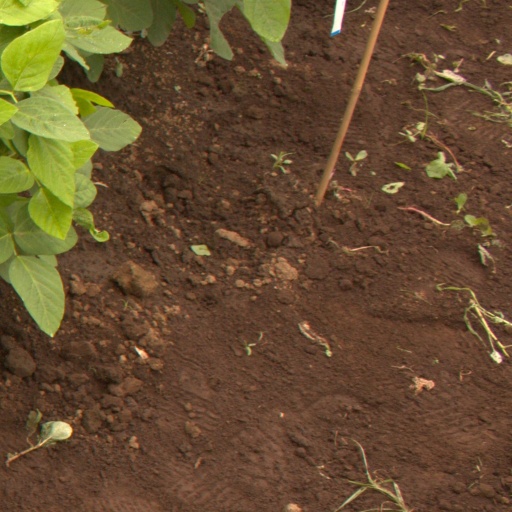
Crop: soybean